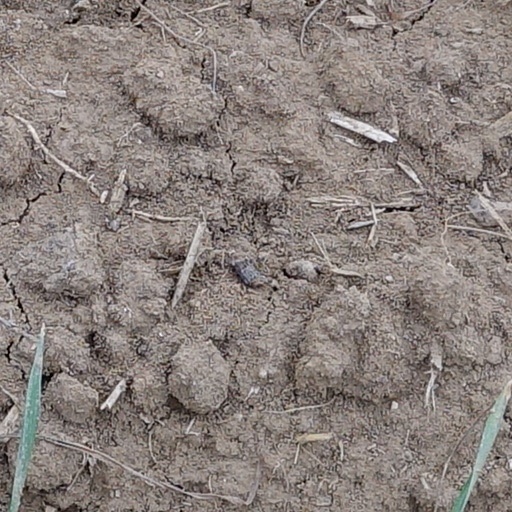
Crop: wheat